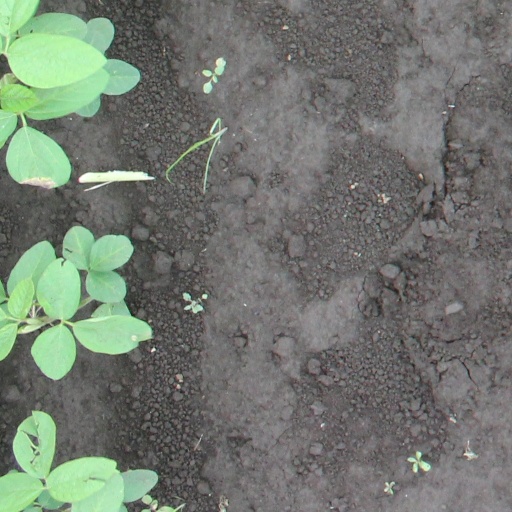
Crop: soybean